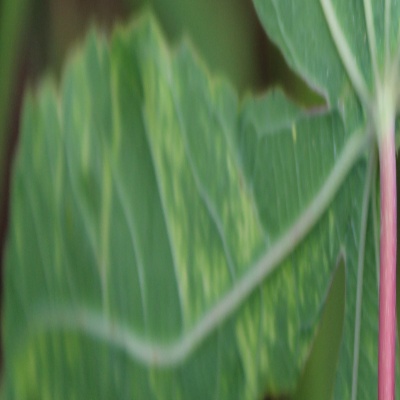
Crop: Cassava
Condition: mosaic